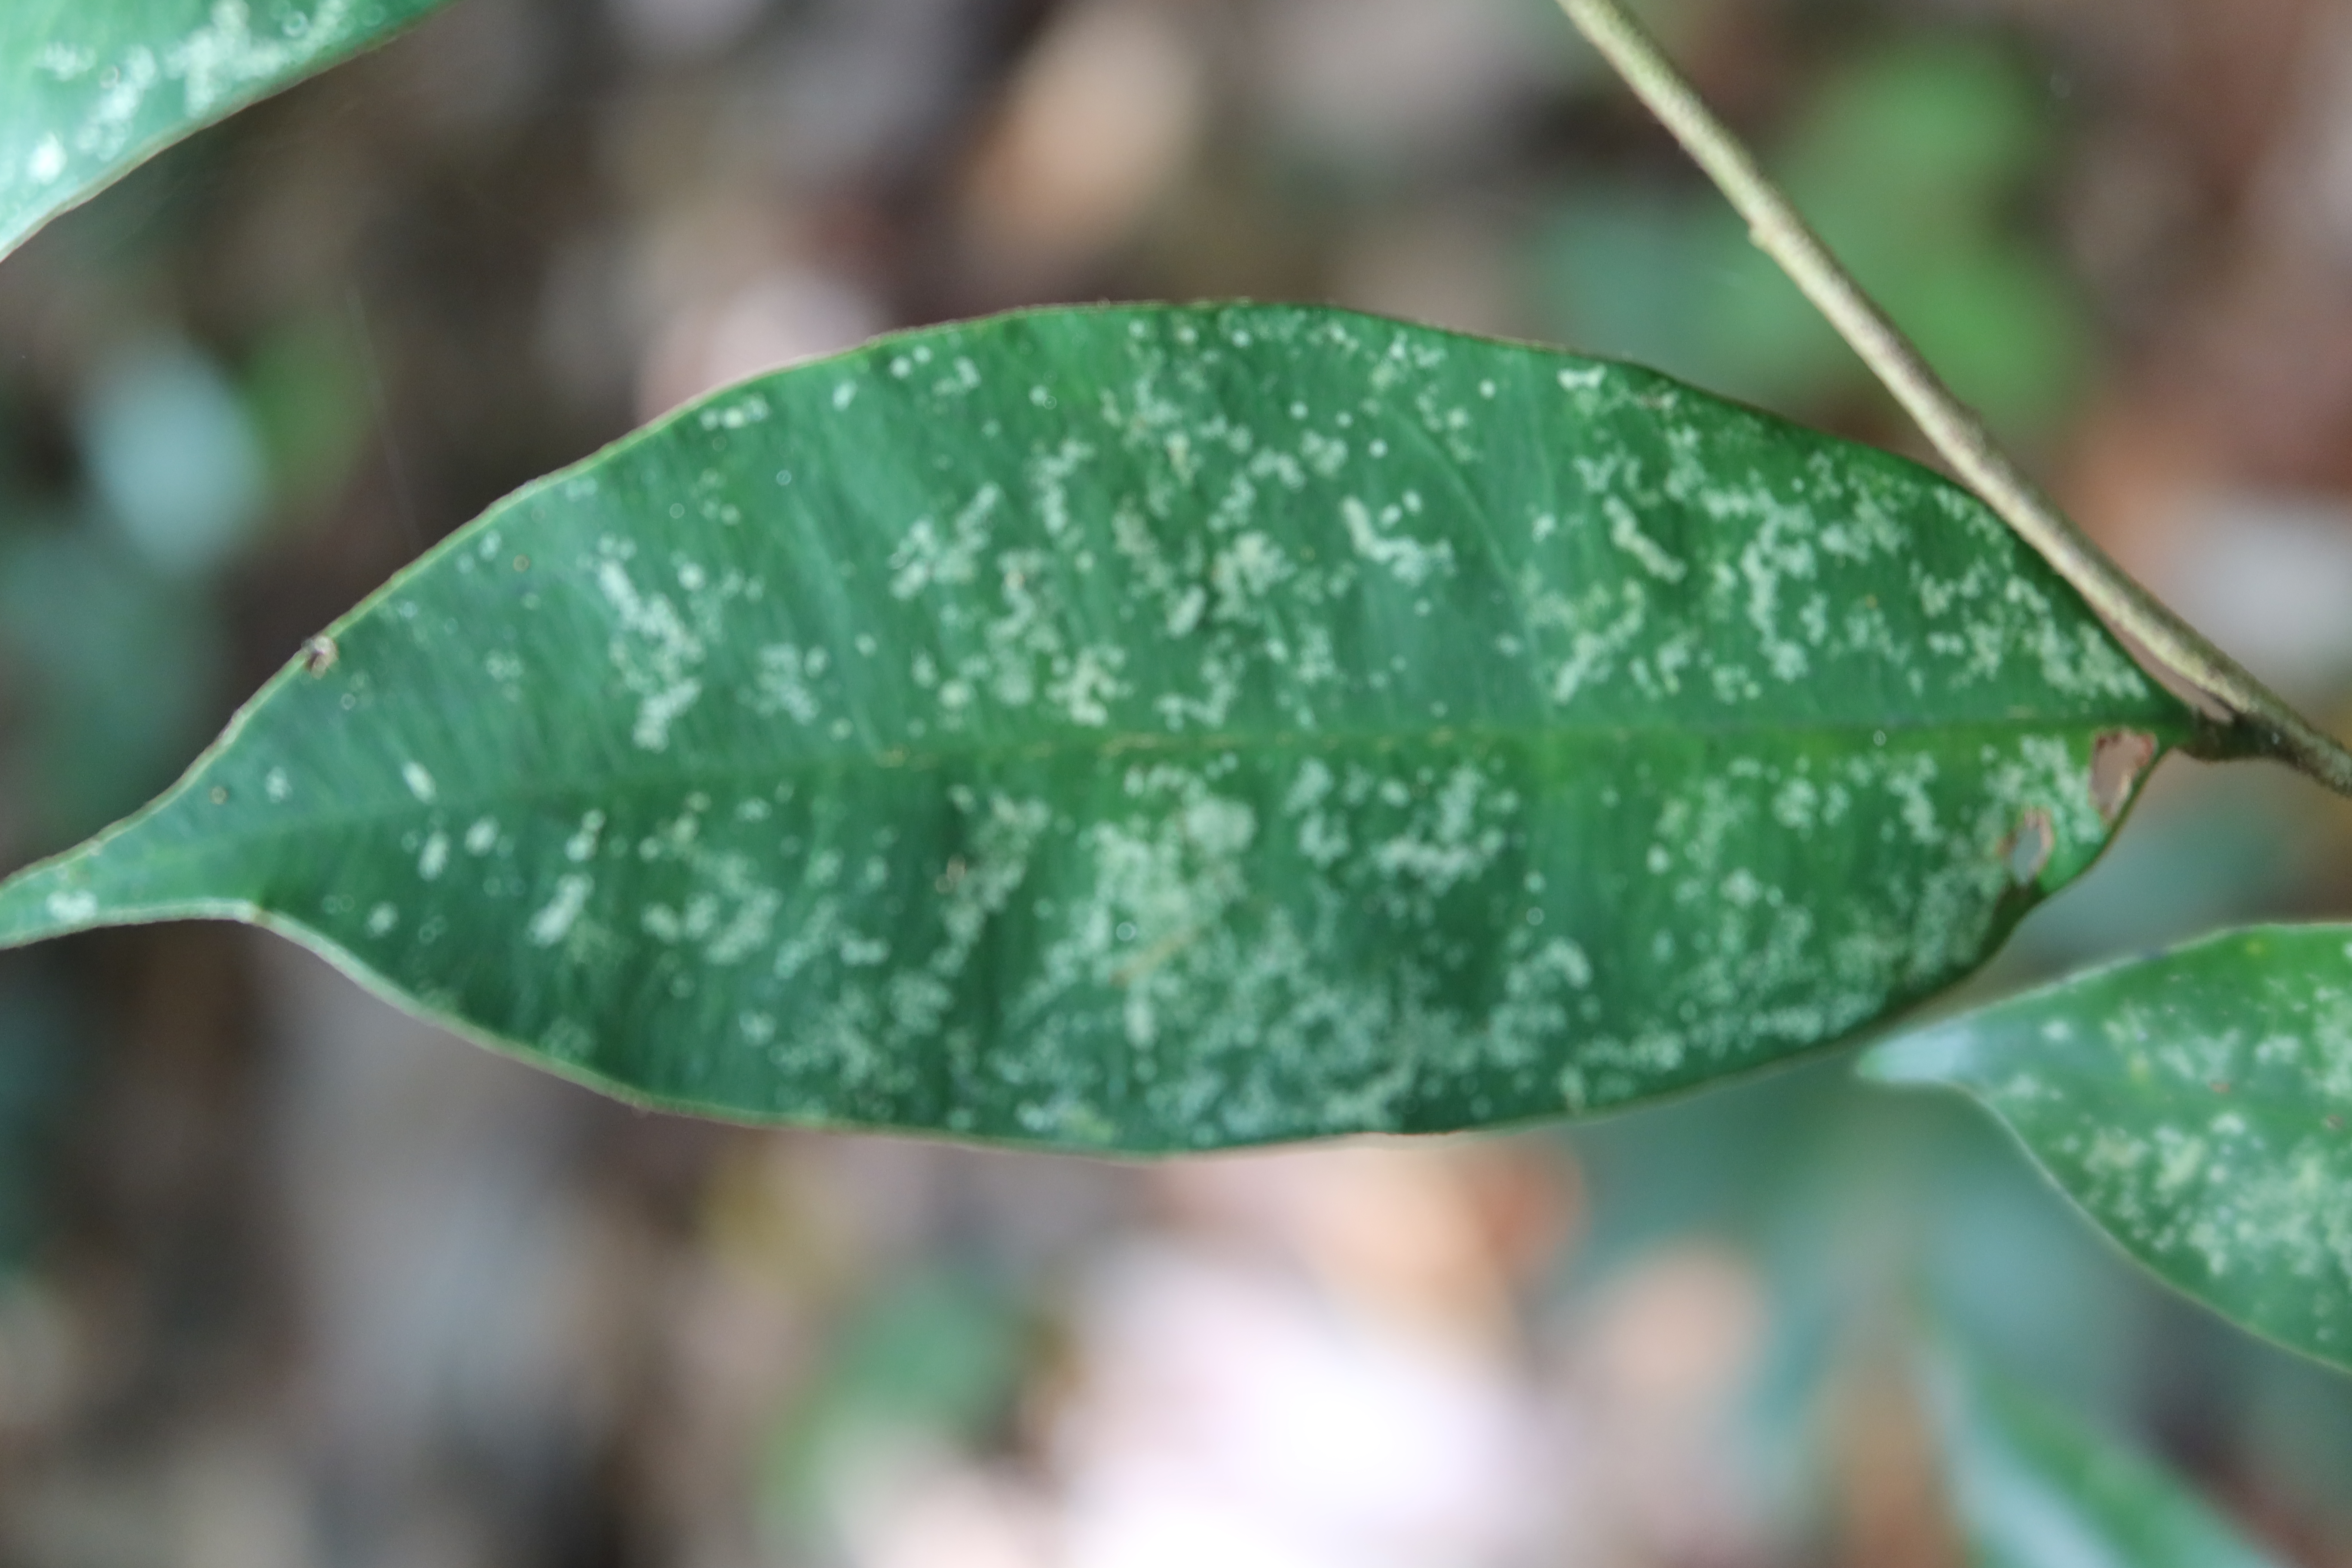
Label: Powdery mildew